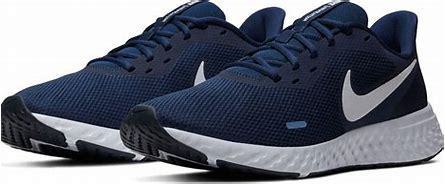
Brand: Nike
Model: Revolution 5